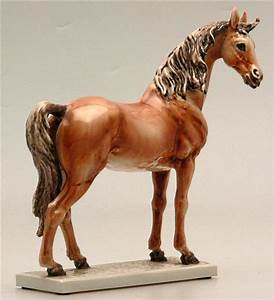
Label: horse